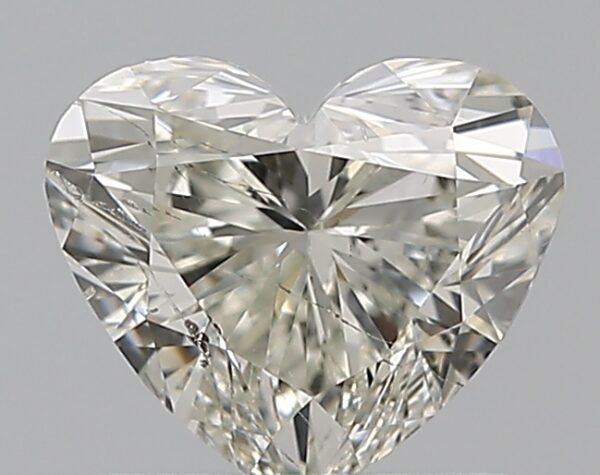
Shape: heart
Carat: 0.9
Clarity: SI2
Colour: J
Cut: EX
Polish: EX
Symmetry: EX
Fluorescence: F
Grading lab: GIA
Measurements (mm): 5.85 x 6.73 x 3.91